Peekaboo (film)

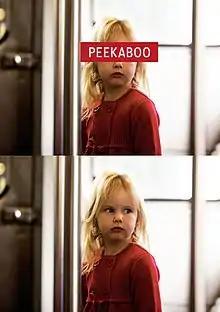
Promotional poster

Peekaboo is a 2011 Australian short film written and directed by Damien Power, and produced by Joe Weatherstone.